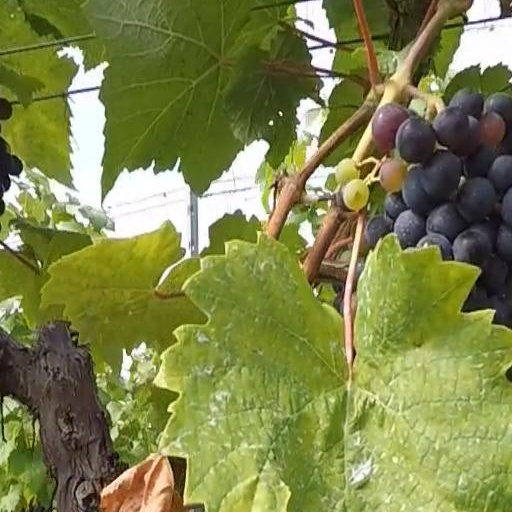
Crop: grape